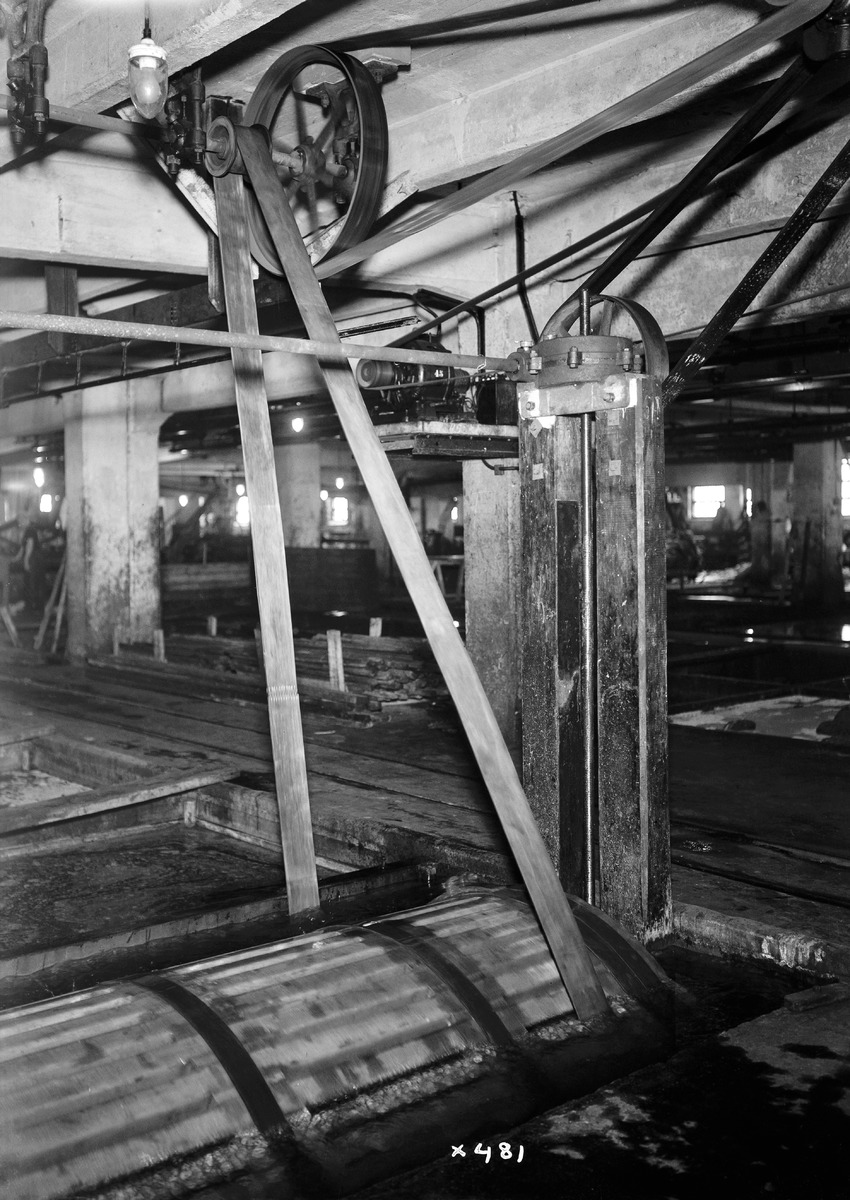
Veljekset Åström Oy:n tehtaan koneistoa
Machinery at the factory of Veljekset Åström Oy
sisällön kuvaus: Veljekset Åström Oy:n tehtaan koneistoa 24.2.1935. Veljekset Åström Oy oli Pohjois-Euroopan suurin nahkatehdas. content description: Machinery at the factory of Veljekset Åström Oy on February 24, 1935. Veljekset Åström Oy was the largest leather manufacturer in Northern Europe.
Vuosi: 1935
Paikka: Suomi, Oulu, Suomi, Pohjois-Pohjanmaa, Oulu
Aiheet: Myllytullin kaupunginosa; Veljekset Åström Oy; tehdasrakennukset; sisäkuva; koneet; nahkateollisuus; tehtaat; teollisuusrakennukset; tuotantolaitokset; leather industry; industrial buildings; factories; production plants; machines